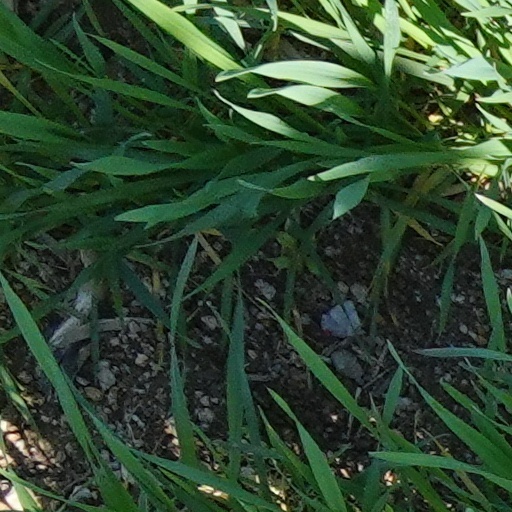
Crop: wheat